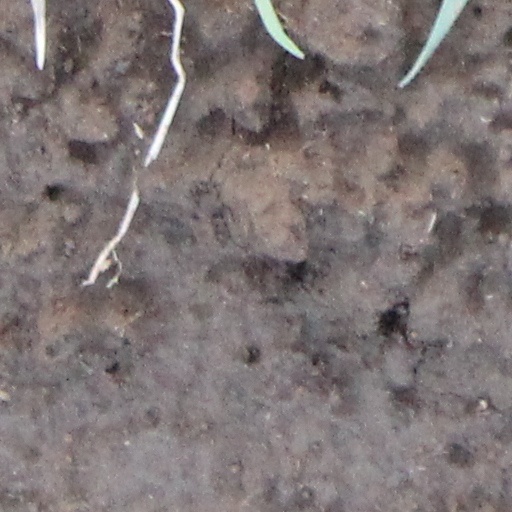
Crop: wheat